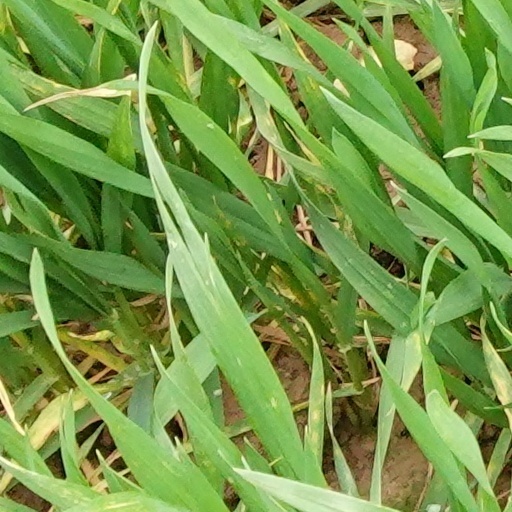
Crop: wheat